Spice

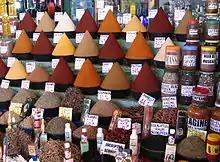
Spices at a central market in Agadir, Morocco

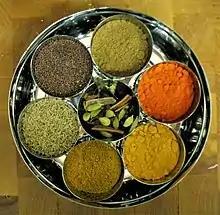
A group of Indian herbs and spices in bowls

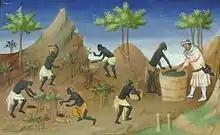
"The Mullus" harvesting pepper. Illustration from a French edition of "The Travels of Marco Polo".

In the culinary arts, a spice is any seed, fruit, root, bark, or other plant substance in a form primarily used for flavoring or coloring food. Spices are distinguished from herbs, which are the leaves, flowers, or stems of plants used for flavoring or as a garnish. Spices and seasoning do not mean the same thing, but spices fall under the seasoning category with herbs.